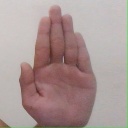
अक्षर: ध